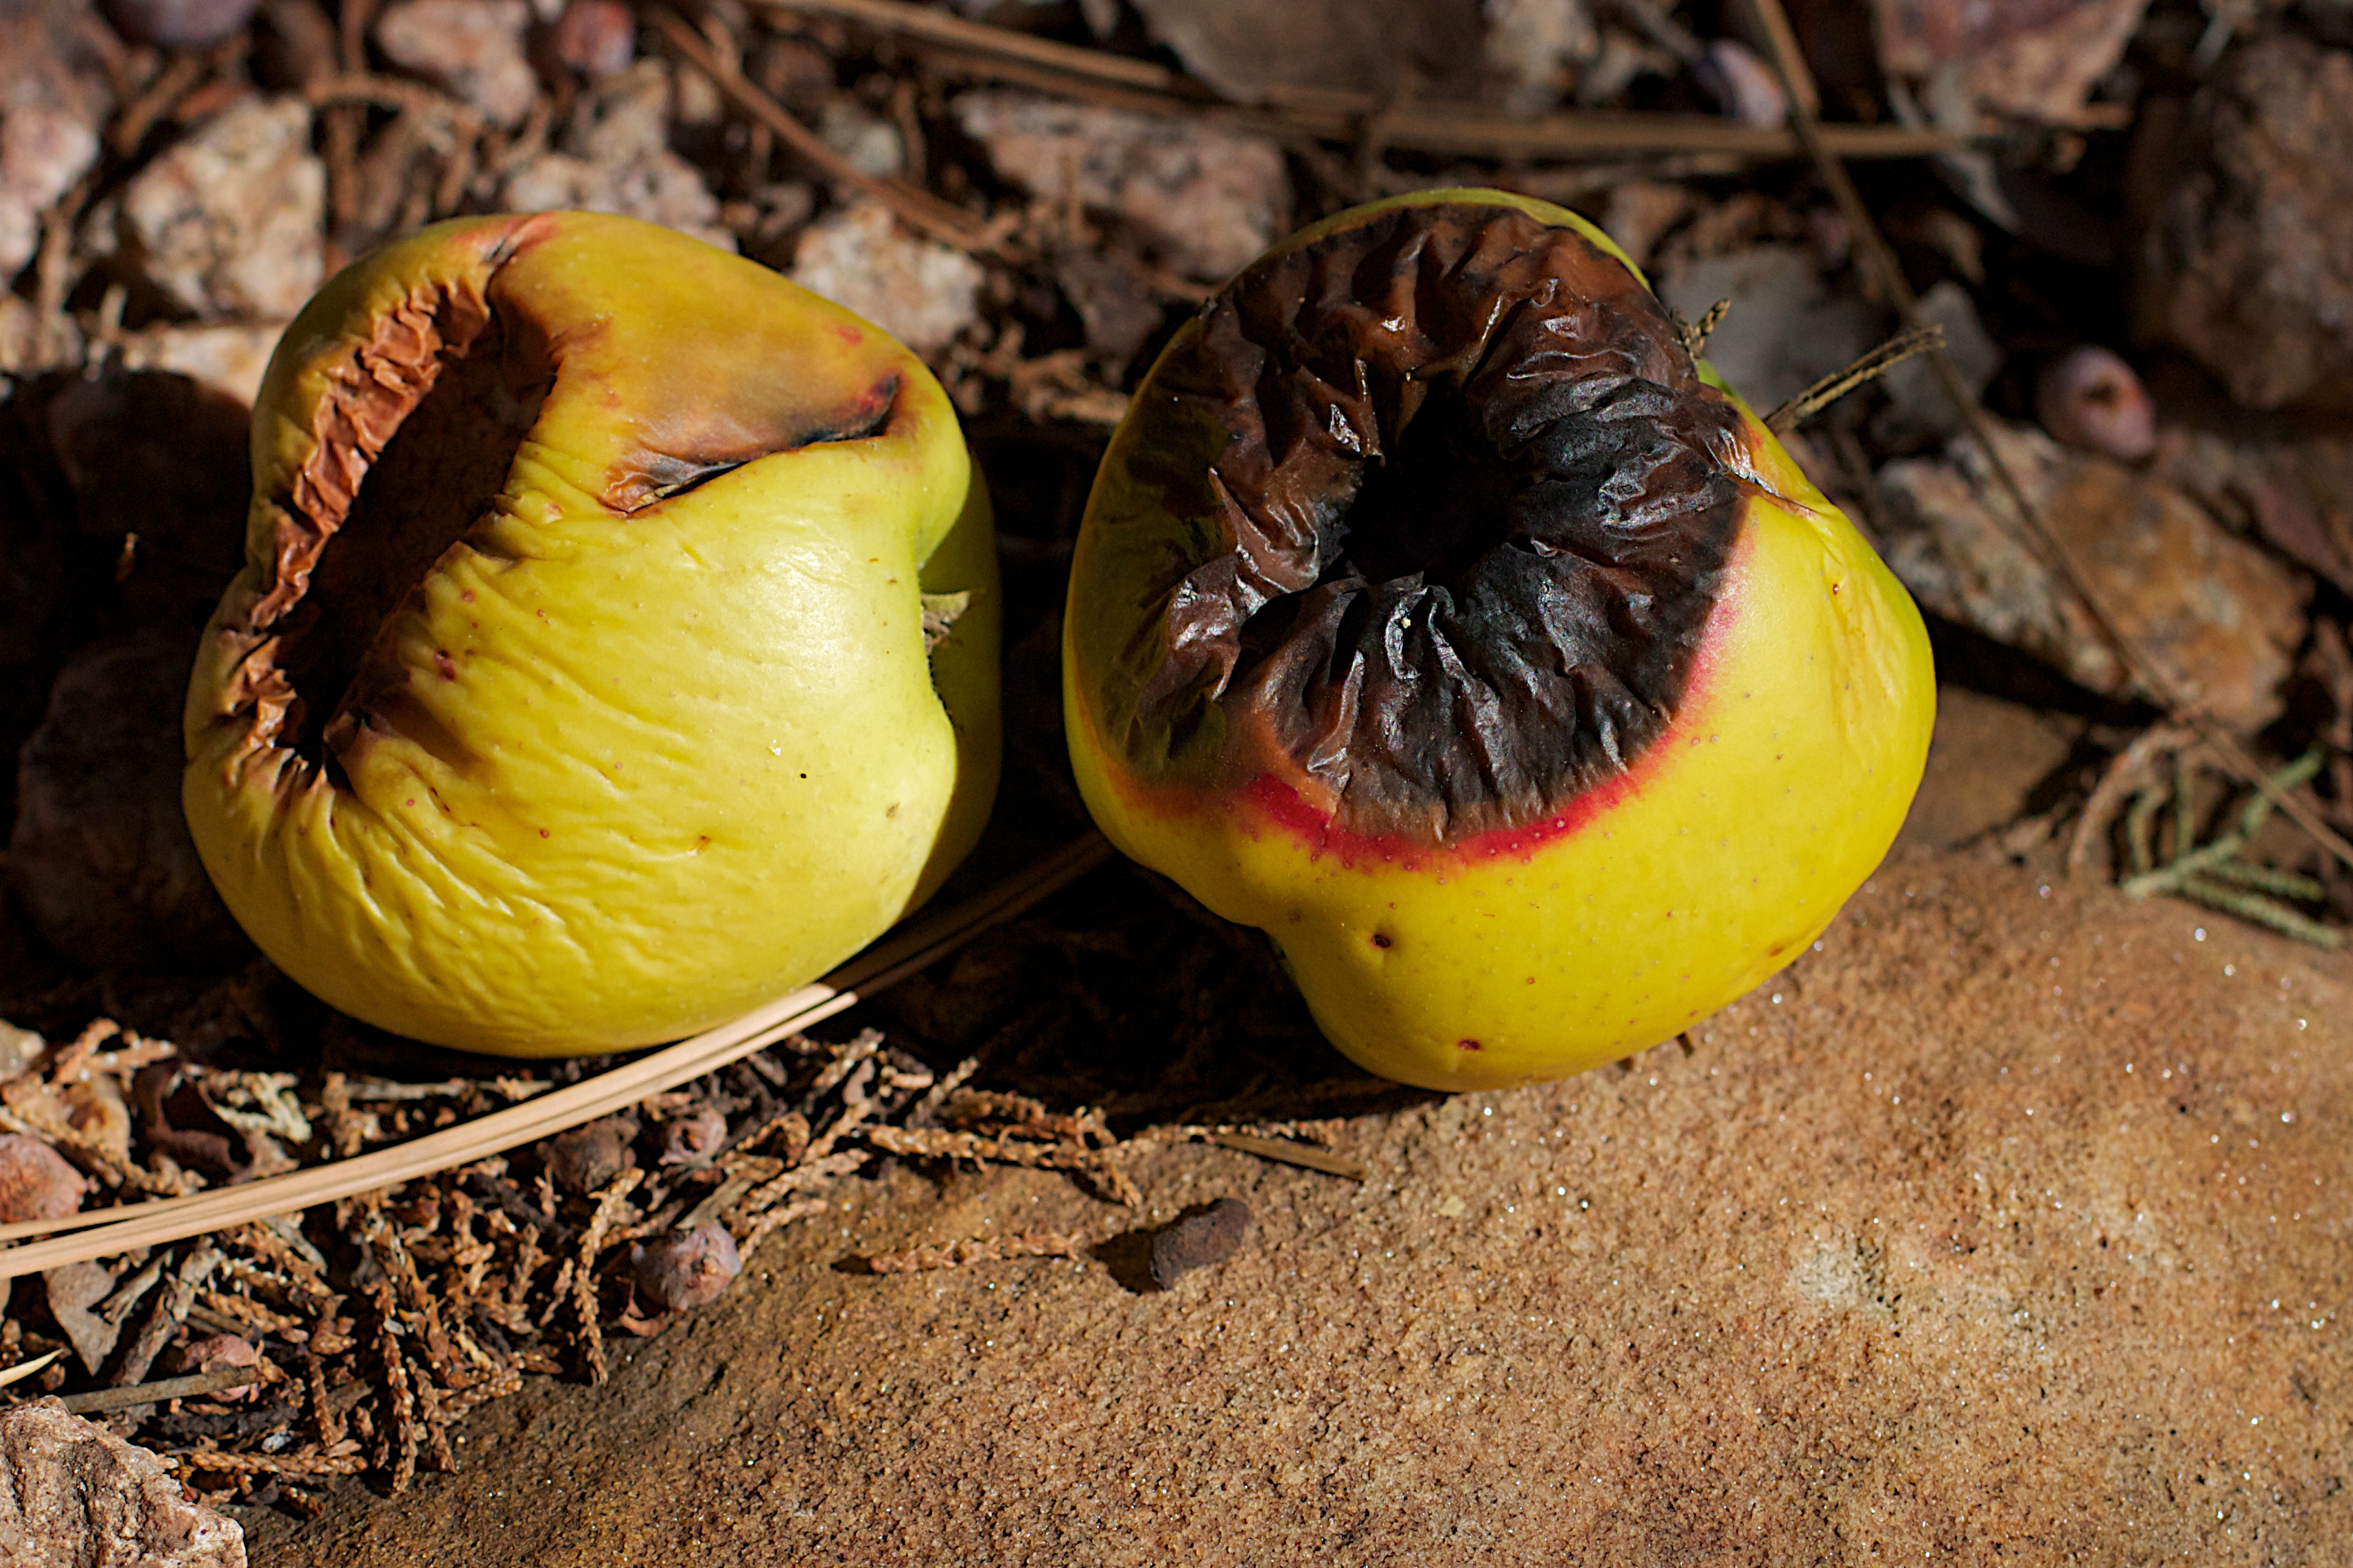
apple, plant, fruit, leaf, flower, food, produce, autumn, yellow, flora, close up, 2011365, diospyros, cucurbita, macro photography, flowering plant, land plant